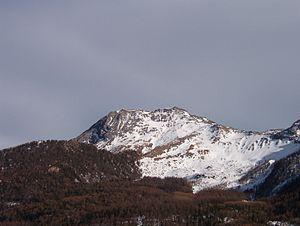
Le Monte Albergian est un sommet des Alpes cottiennes s'élevant à 3 041 mètres d'altitude dans la ville métropolitaine de Turin, au Piémont.